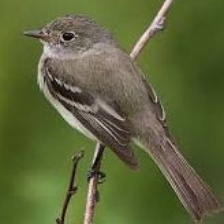
Species: NORTHERN BEARDLESS TYRANNULET
Scientific name: CAMPTOSTOMA IMBERBE